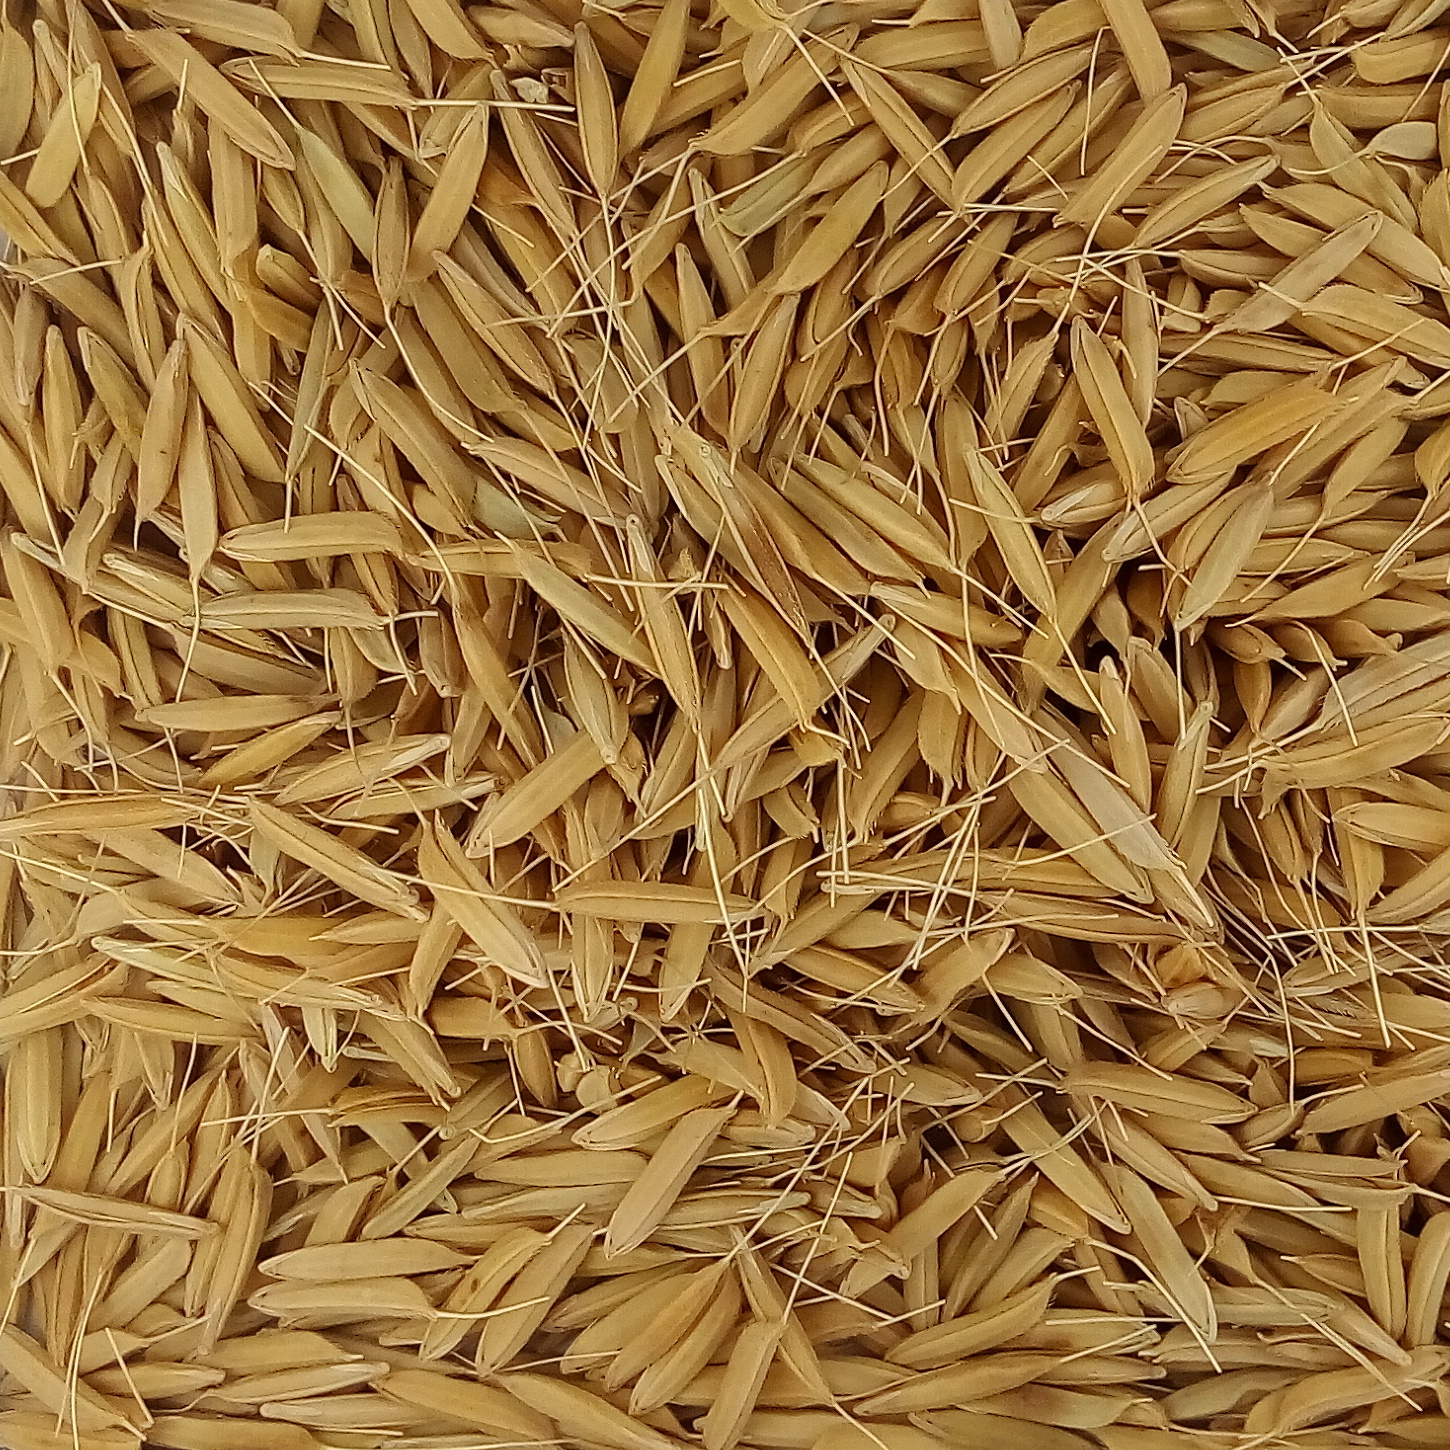
Rice seed variety: PB1